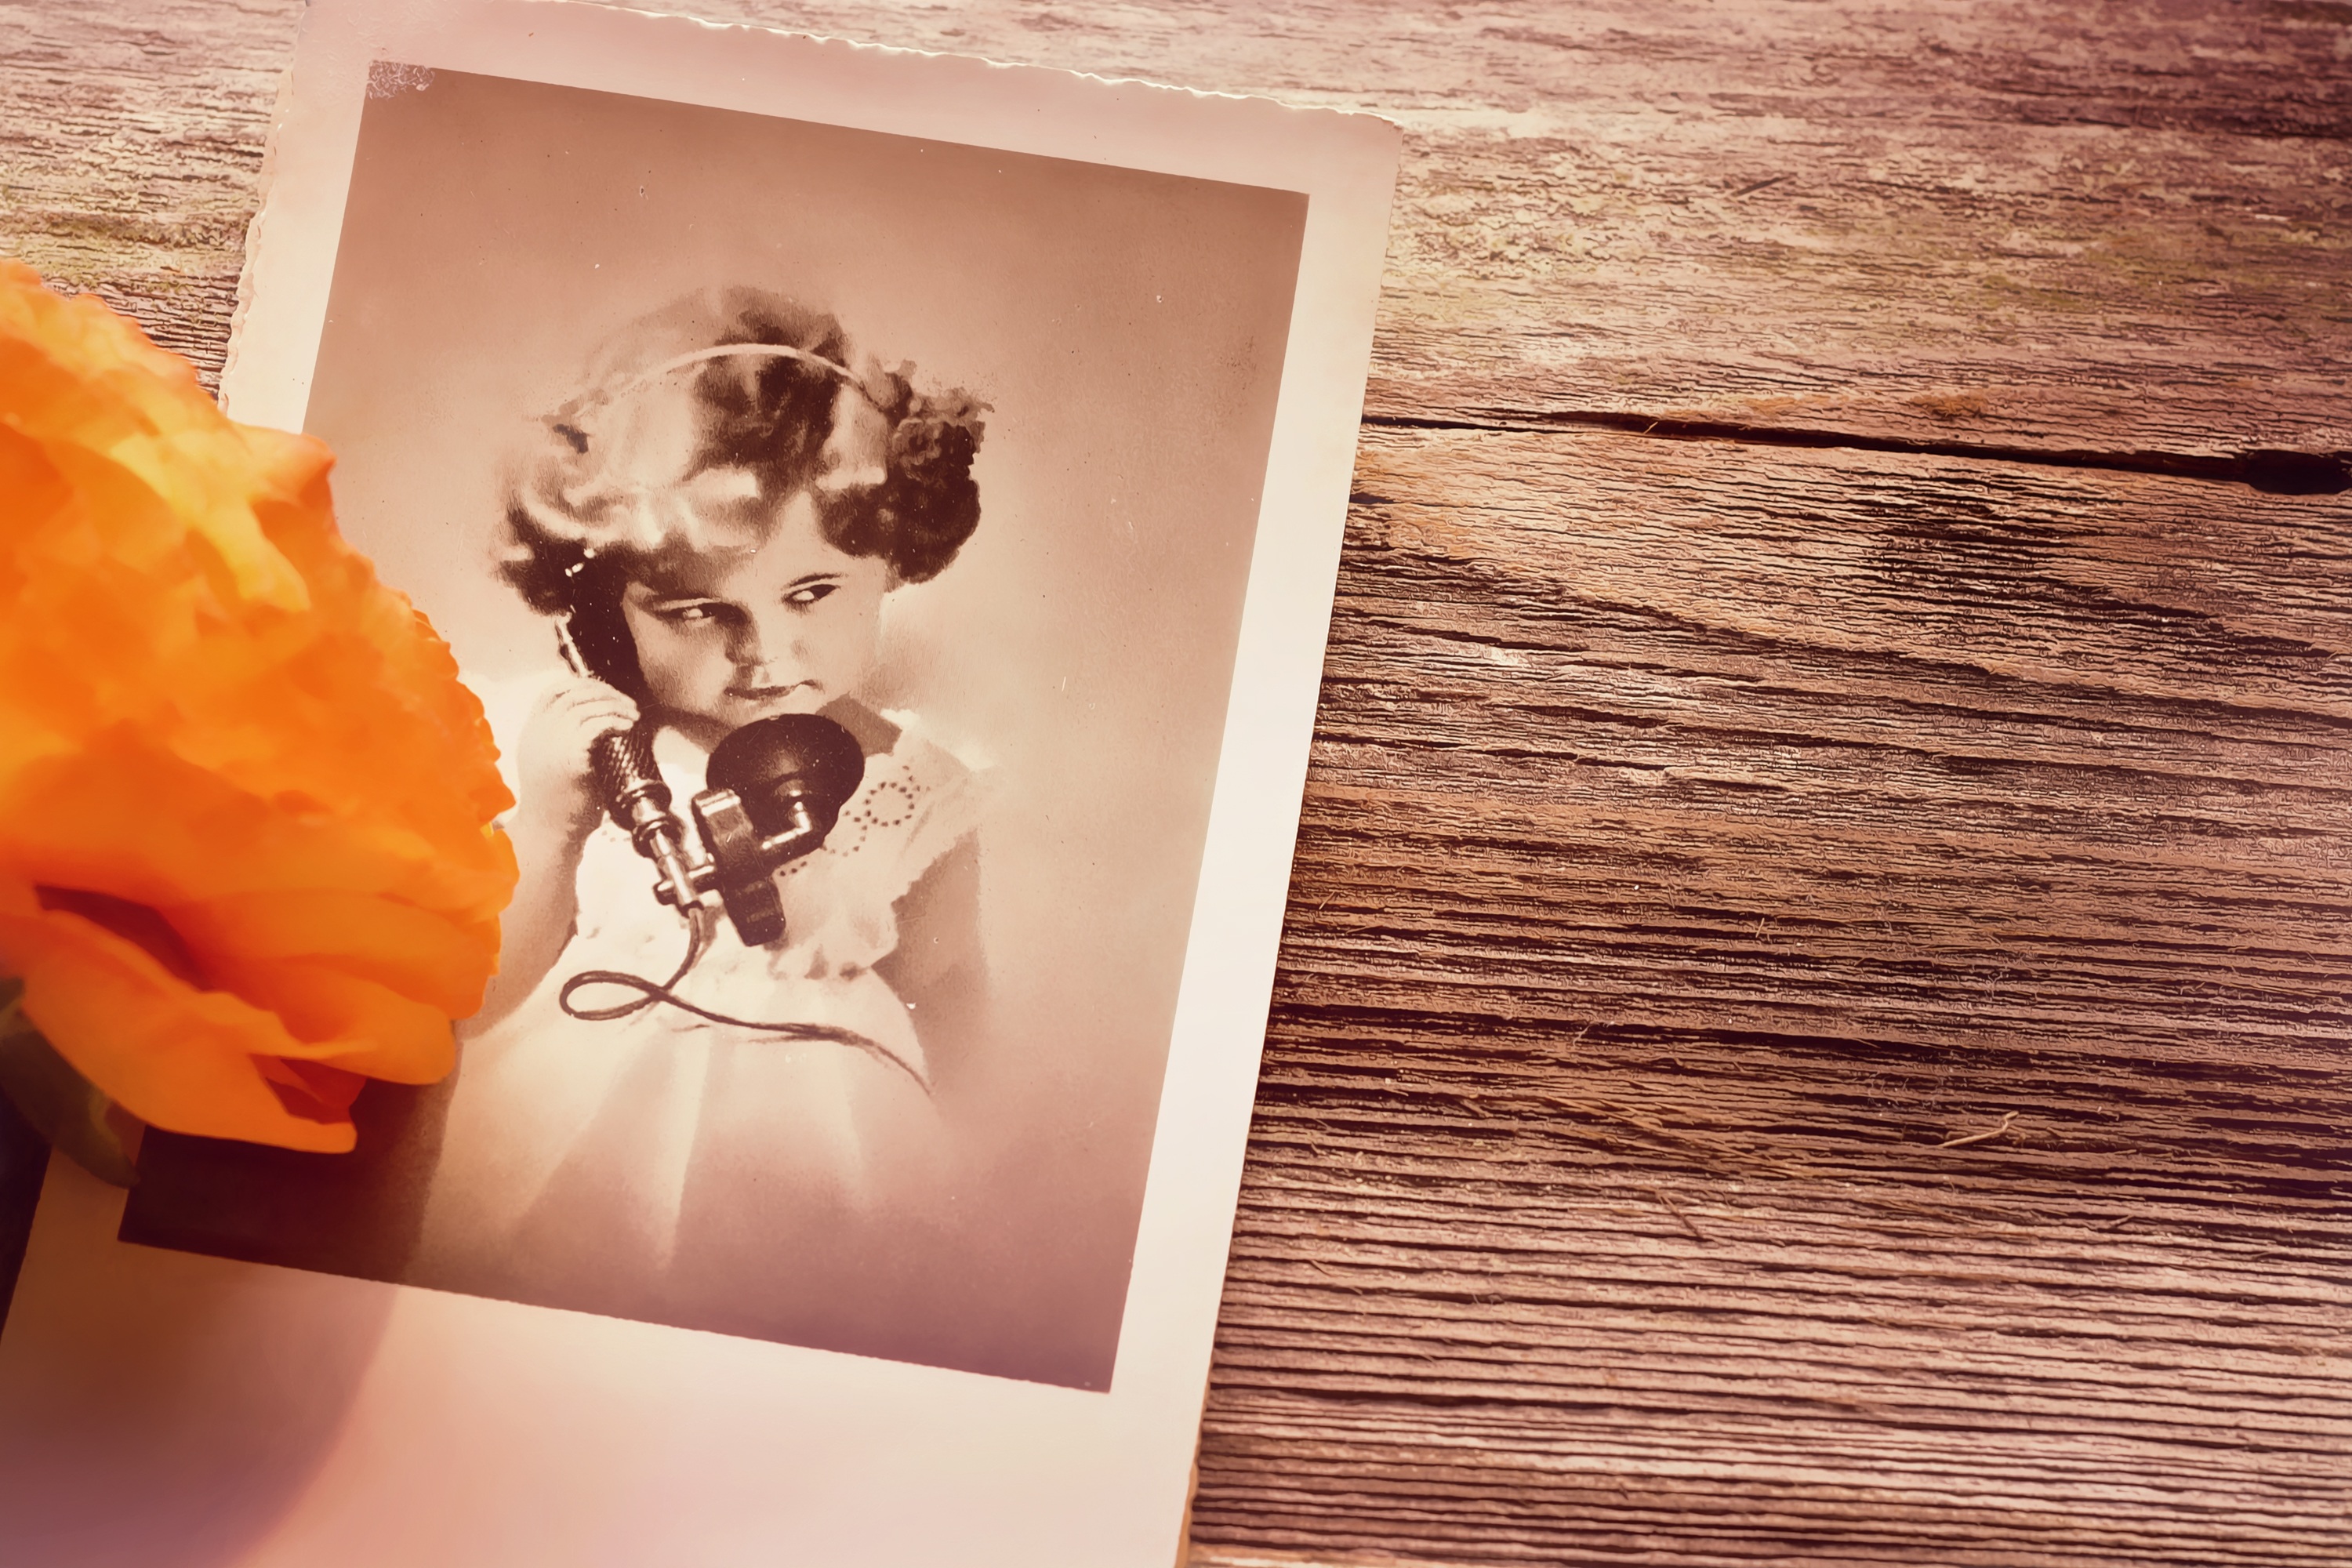
hand, wood, photography, antique, flower, old, orange, color, painting, negative space, art, drawing, illustration, photograph, memories, postcard, picture frame, image, text freedom